John Fegan (rugby union)

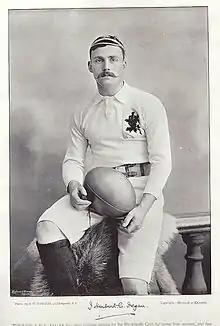
Fegan in England jersey

John Herbert Crangle Fegan FRCS (17 May 1868 – 26 July 1949) was an English rugby union wing who played club rugby for Blackheath and international rugby for England. Fegan was an all-round sportsman, playing cricket for Blackheath and was a member of the Eagle Lawn Tennis Club at St John's College.